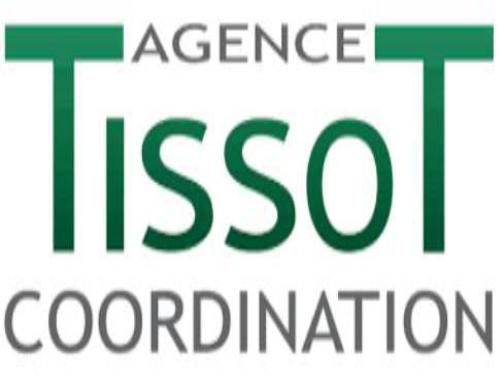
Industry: Clothes